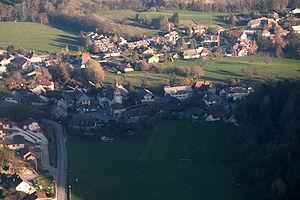
Allonzier-la-Caille est une commune française située dans le département de la Haute-Savoie, en région Auvergne-Rhône-Alpes.